Gostilitsy

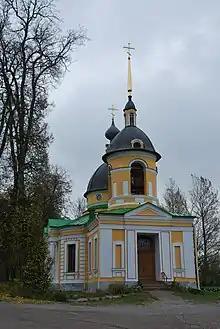
The Trinity Church

Gostilitsy is a village and the administrative center of Gostilitskoye Rural Settlement in Lomonosovsky District, Leningrad Oblast, Russia, located several kilometers west of the town of Petergof. Gostilitsy is notable by an aristocratic estate, which is a part of World Heritage site Historic Centre of Saint Petersburg and Related Groups of Monuments.